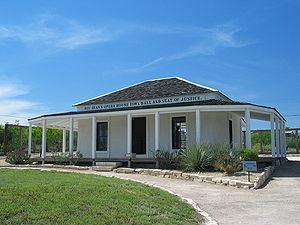
Phantly Roy Bean est une personnalité de la conquête de l'Ouest, barman et juge arbitraire qui se surnommait lui-même « La Loi à l'ouest du Pecos ».